Salah Abu Seif

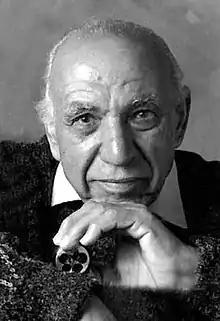

Salah Abu Seif (May 10, 1915 – June 23, 1996) was a prominent Egyptian film director and screenwriter. He is considered to be the godfather of Neorealist cinema in Egyptian cinema.